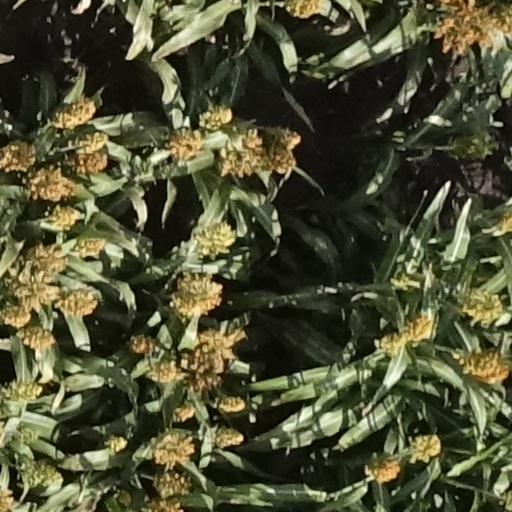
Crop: sorghum